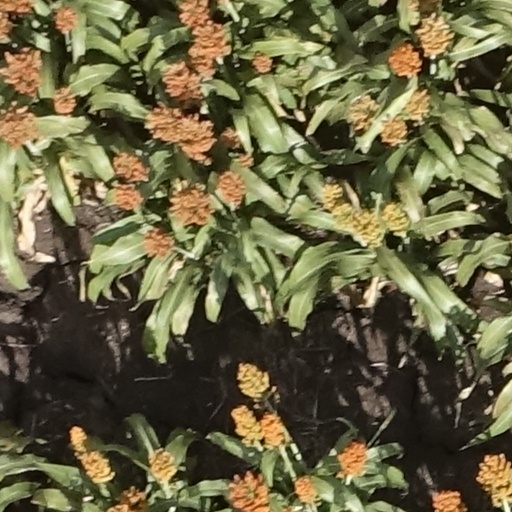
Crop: sorghum